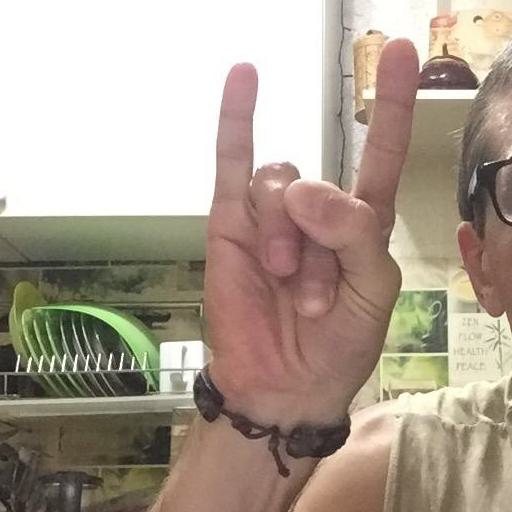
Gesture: rock